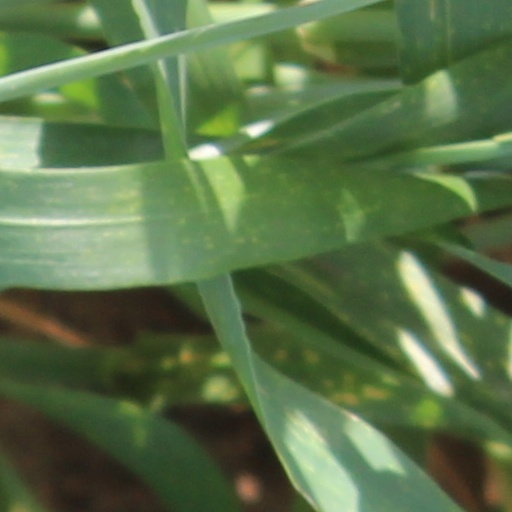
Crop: wheat